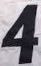
Number: 4